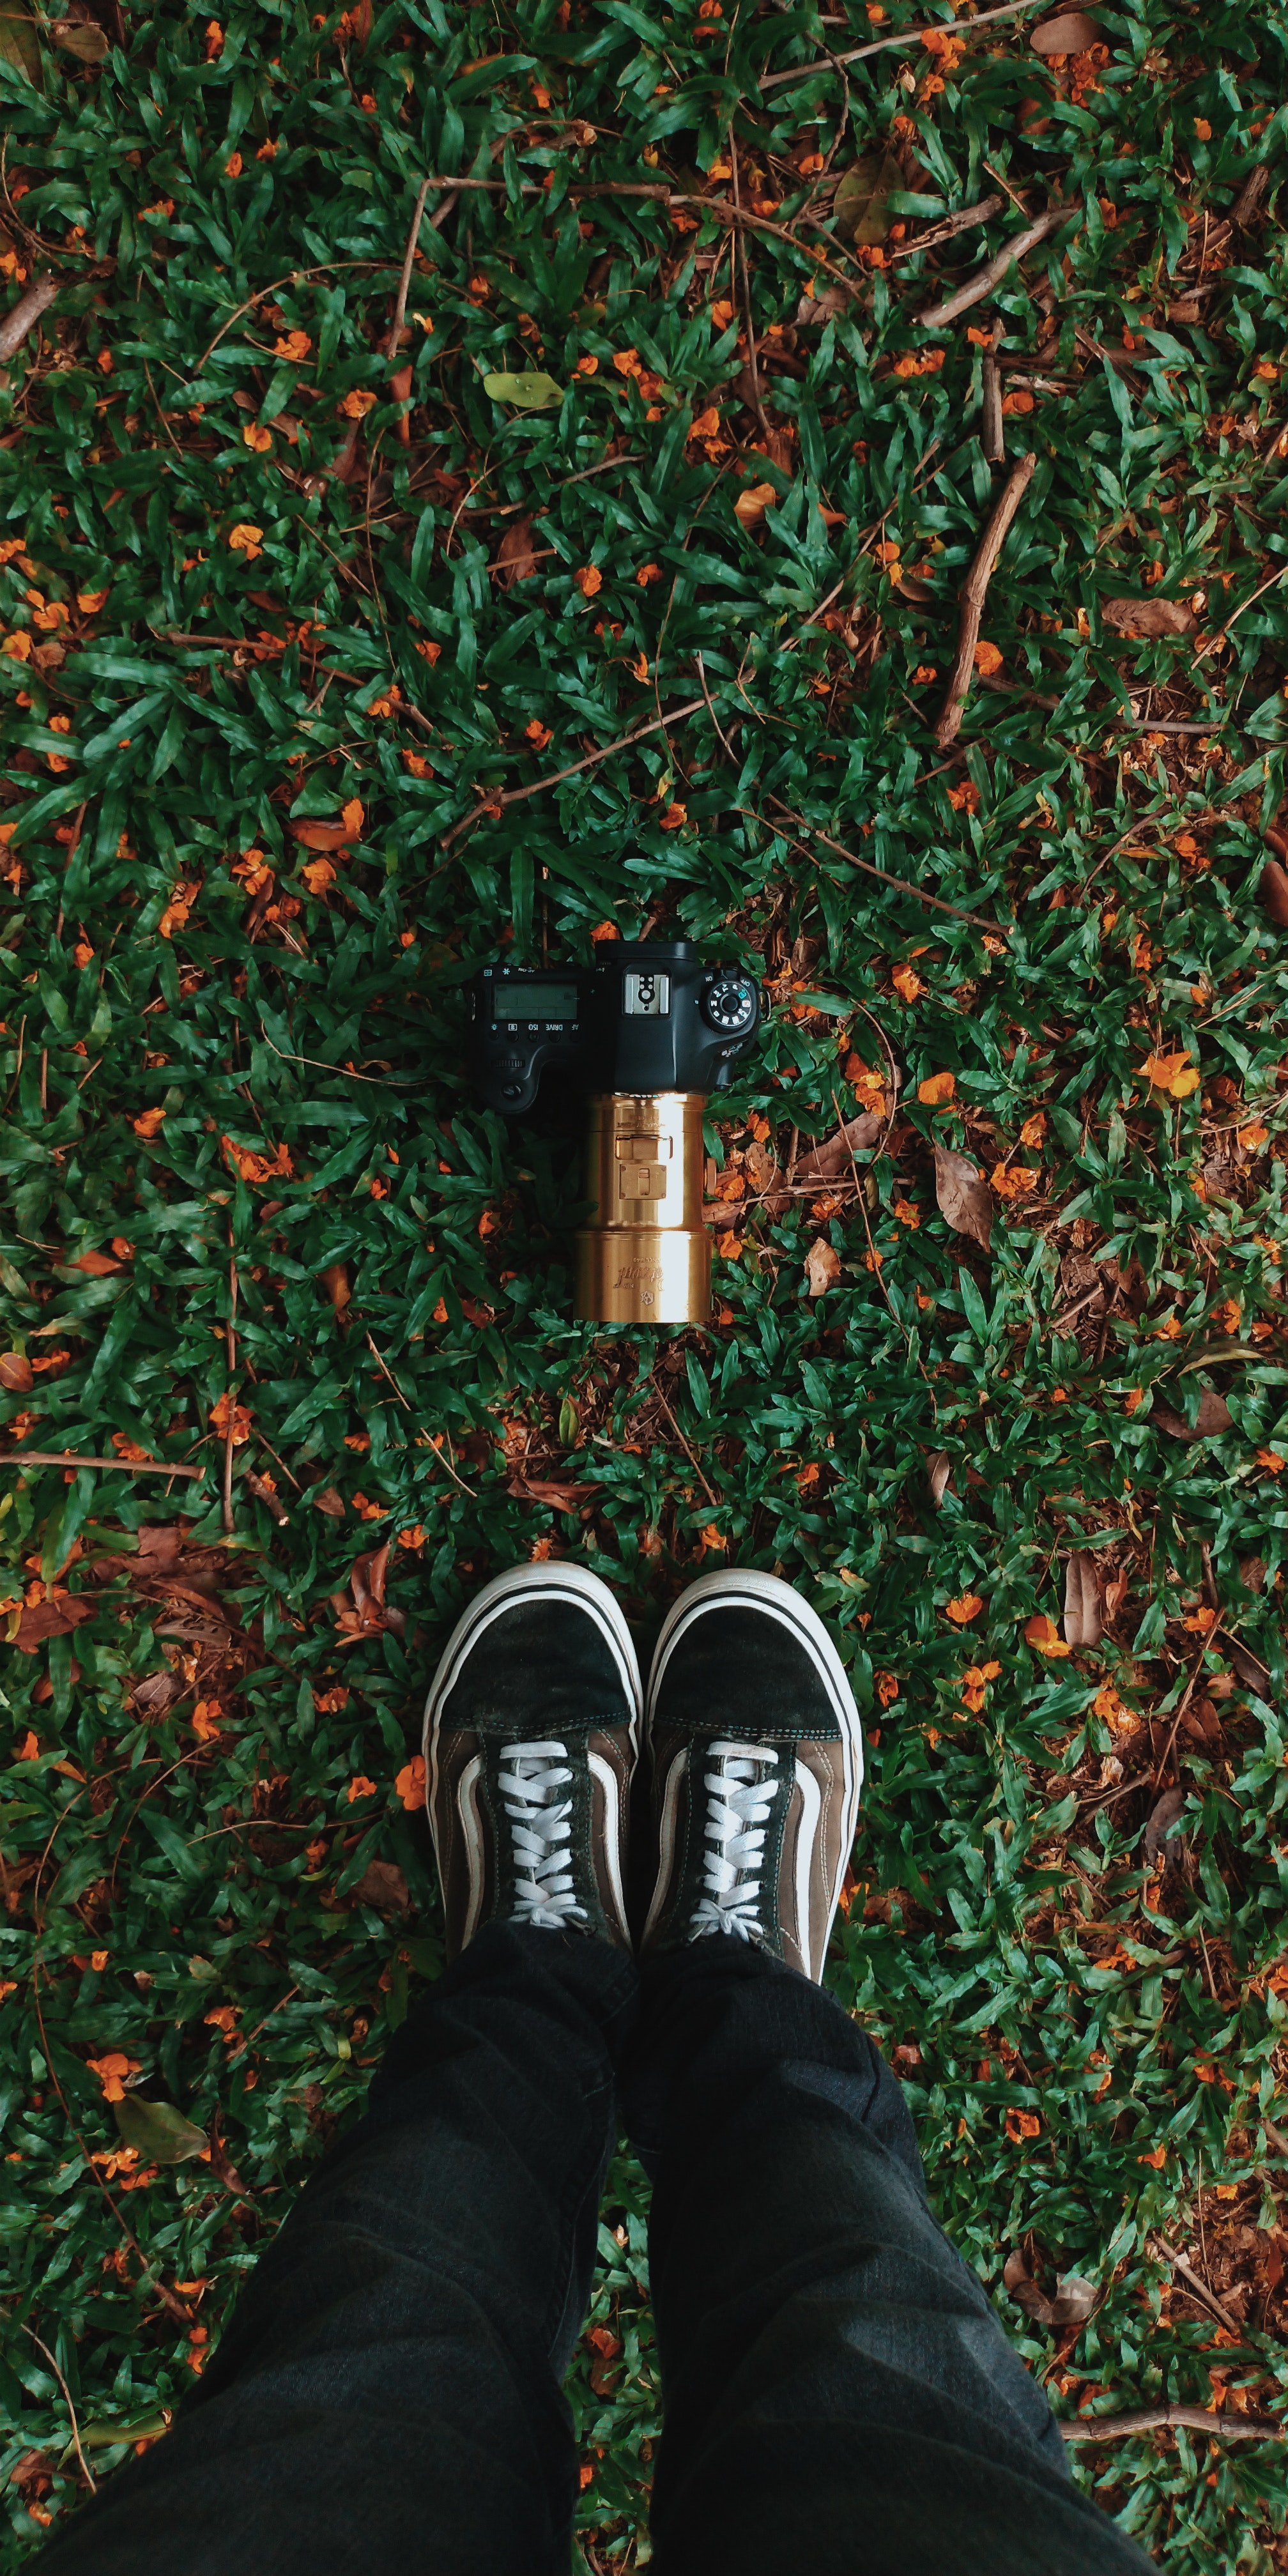
footwear, green, shoe, red, leaf, grass, tree, plant, autumn, shrub, sneakers, athletic shoe